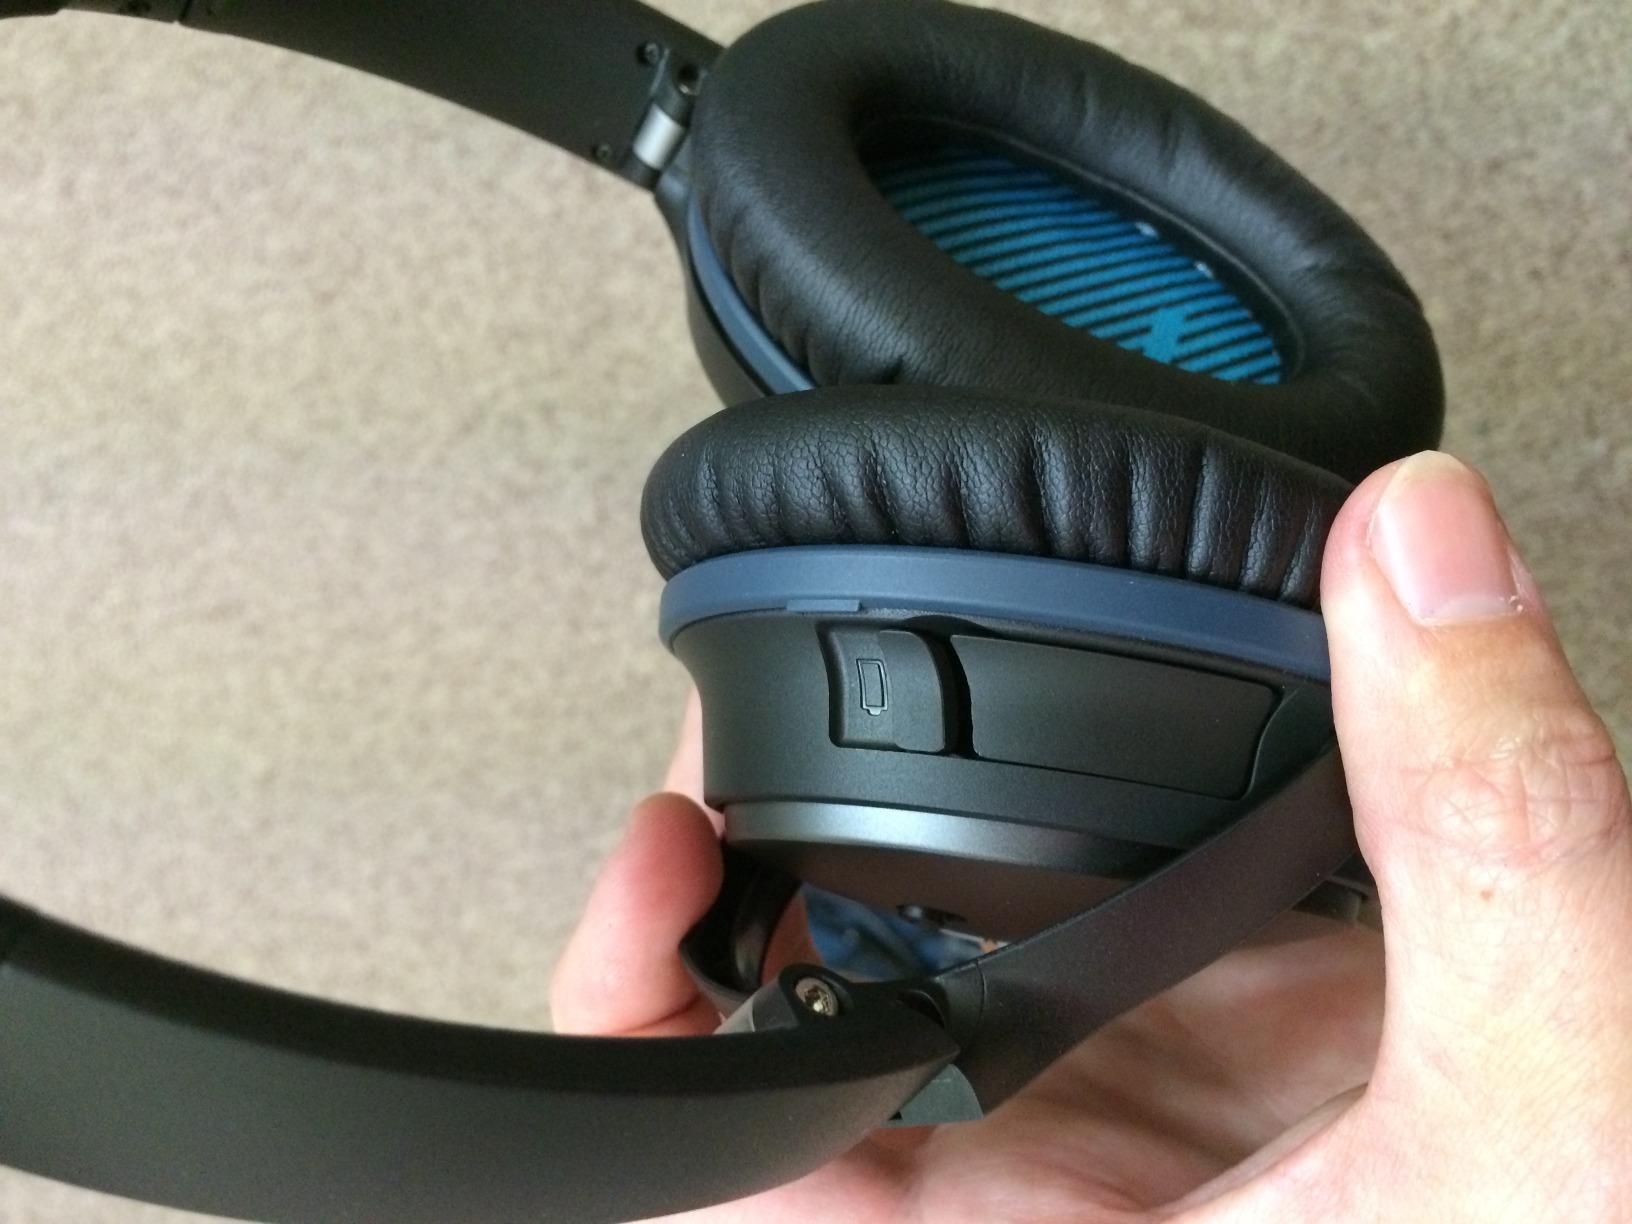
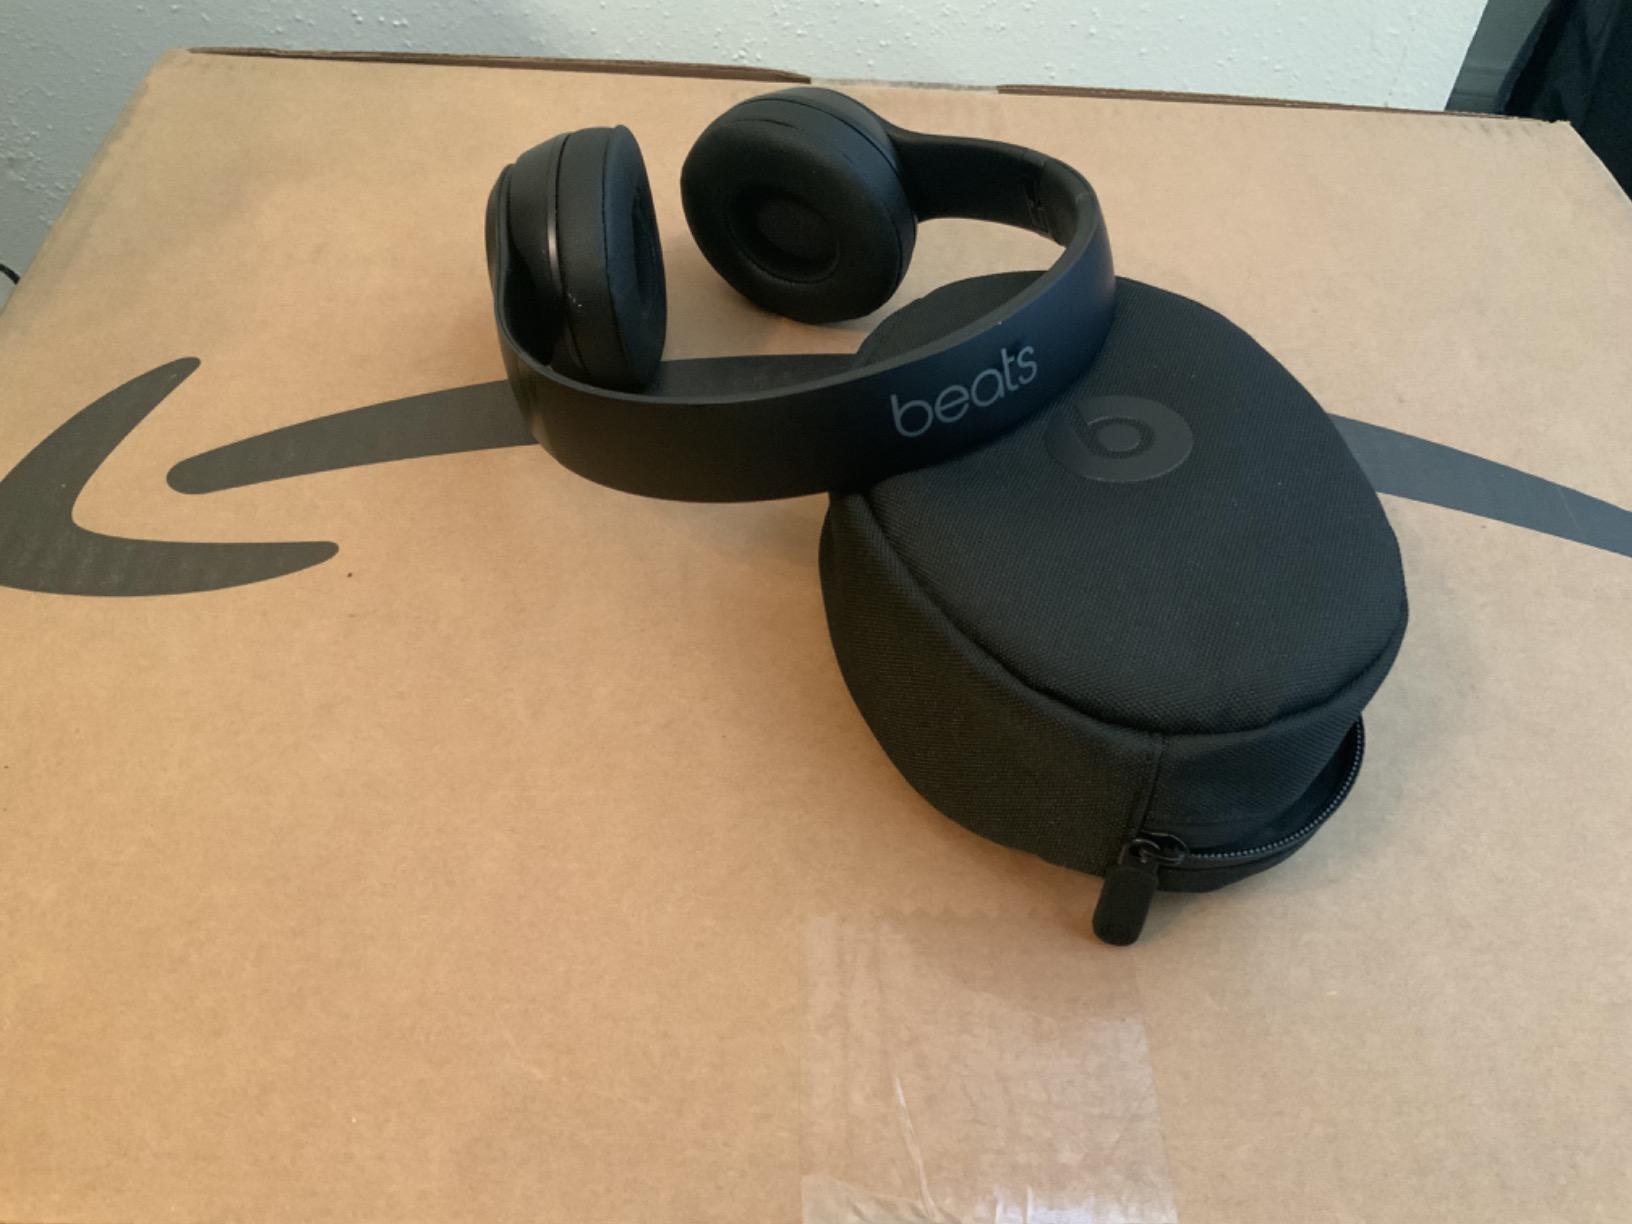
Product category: headphones
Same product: no